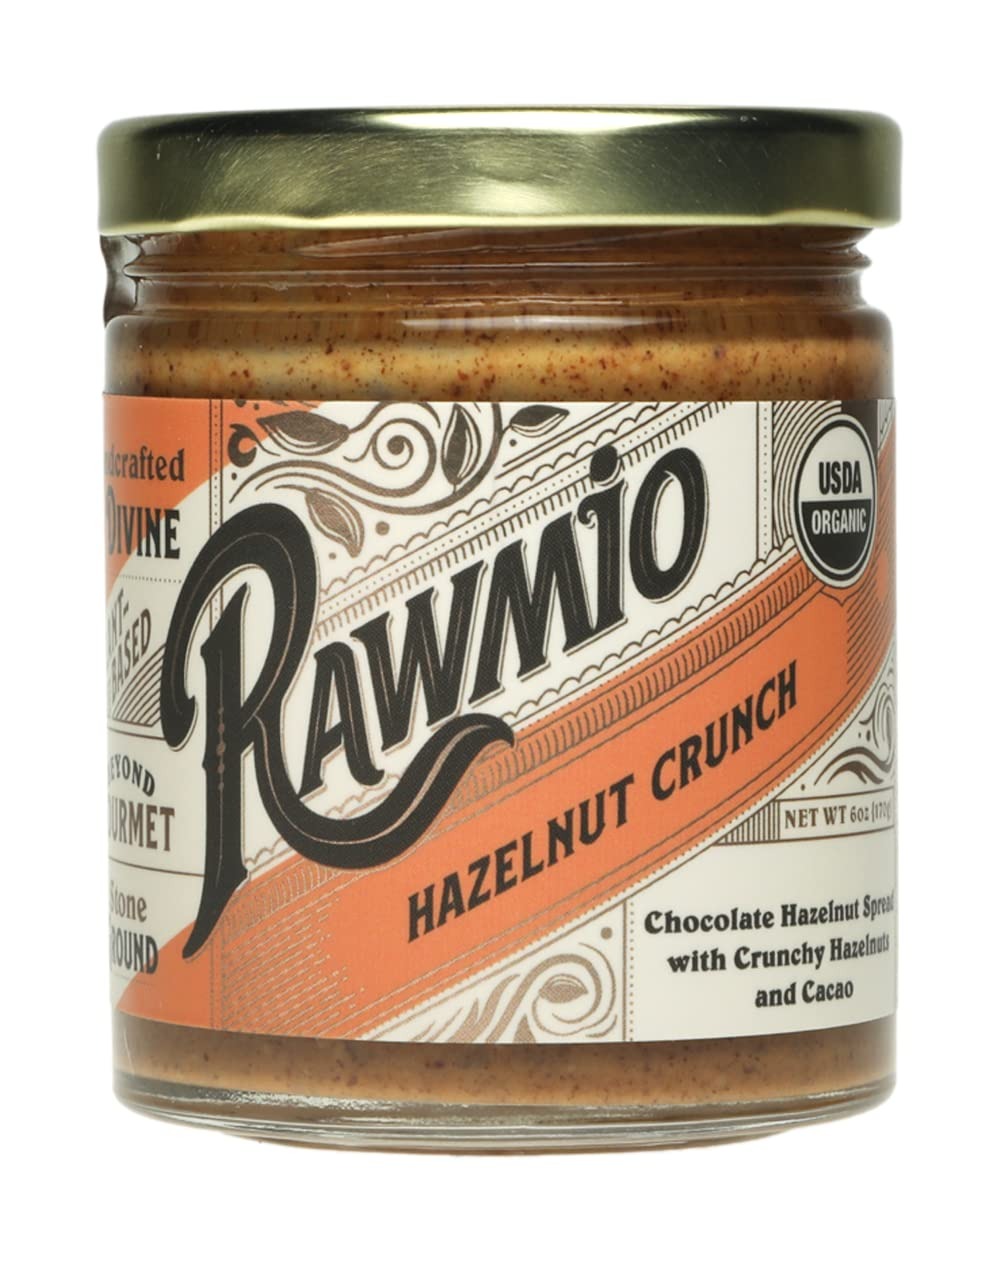
Item Name: Rawmio Organic Hazelnut Crunch Spread, 6 oz. Jar, 6 Serving per Jar - Raw, Organic, Vegan, Gluten-Free
Bullet Point 1: Our original Rawmio Hazelnut Crunch has stone-ground and raw nature. It has no added salt or oils and comes in a glass jar with 20+ hazelnuts per jar and 6-8 servings per jar.
Bullet Point 2: It's a low-sugar hazelnut spread made with organic ingredients and antioxidants. Sweetened with unrefined Balinese coconut sugar, which has a lower glycemic index than regular sugar.
Bullet Point 3: The product is gluten-free, dairy-free, or soy-free. Our hazelnut spread includes Vitamins C, iron, calcium, and protein.
Bullet Point 4: Perfect for: Fruits, berries, crepes, ice cream, or straight from the jar.
Product Description: Rawmio organic hazelnut spread is a tantalizing mix of raw, ground hazelnuts, smooth cacao butter, antioxidant-rich cacao nibs, and low glycemic coconut sugar that is stone-ground with a touch of real vanilla bean and Himalayan salt. The chocolate hazelnut spread mixture is then infused with crushed hazelnuts and additional cacao nibs, creating the ideal balance of creaminess and crunch in every bite.
Value: 6.0
Unit: Ounce

Price: 11.32